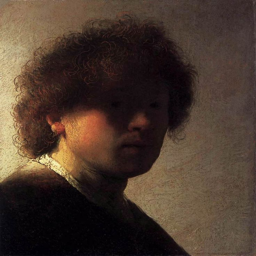
painting artist , oil paint , i like how most of his face is in the shadows and it 's hard to see his facial features clearly .